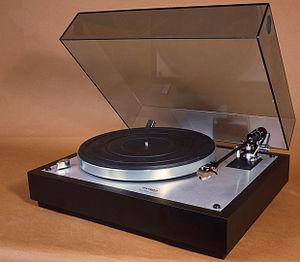
Platine tourne-disques haute fidélité Thorens, années 1980 Italiano: Un Thorens TD160 Super del 1980, con braccio diritto e antiskating a contrappeso
Thorens est une entreprise suisse fondée en 1883 et fabricant du matériel audio haut de gamme ; elle est principalement renommée et diffusée mondialement pour ses platines tourne-disques vinyle. Rachetée par Gunter Kürten, l'entreprise transfère son siège social en Allemagne en 2018.
Un tourne-disque, ou tourne-disques, est un appareil électronique destiné à restituer un enregistrement sonore réalisé sur disques microsillons. Successeur électronique du phonographe, il comprend principalement une platine tourne-disque, un amplificateur et un ou plusieurs haut-parleurs. Il peut être « de table » ou portatif.